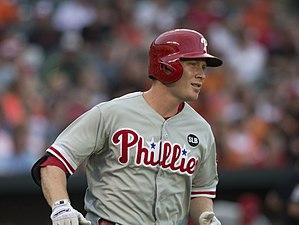
Cody James Asche est un joueur de troisième but et joueur de champ extérieur des Ligues majeures de baseball qui évolue avec les Royals de Kansas City.